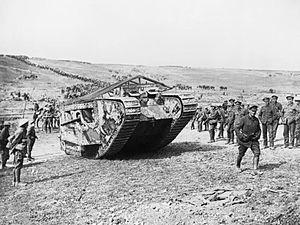
La bataille de la Somme, en 1916 lors de la Première Guerre mondiale, a opposé les Alliés britanniques et français aux Allemands, à proximité du fleuve Somme, essentiellement dans le département de même nom. Il s'agit de l'une des tragédies les plus sanglantes du conflit.
L'histoire sur le territoire de la future Picardie, créée à la fin du XVᵉ siècle, remonte au Paléolithique, époque où les hommes de la Préhistoire s'installèrent sur les terrasses alluviales de la vallée de la Somme. Elle se poursuivit au Néolithique, époque où l'on se sédentarisa et cultiva la terre. À l'âge du fer, les Celtes vinrent s'installer dans cette région puis ce fut la conquête romaine et l'entrée de ce territoire dans l'histoire écrite. Avec les invasions barbares du Vᵉ siècle, une nouvelle période commença, le Moyen Âge, mais ce n'est qu'à la fin du XIᵉ siècle que le mot « Picard » apparut pour la première fois dans un texte : Guillaume le Picard mourut au cours de la Première croisade, en 1098. « Picard » désigna des hommes avant de désigner un territoire. Au XIIIᵉ siècle, il y avait une « nation picarde » à l'Université de Paris.